Ratcliff

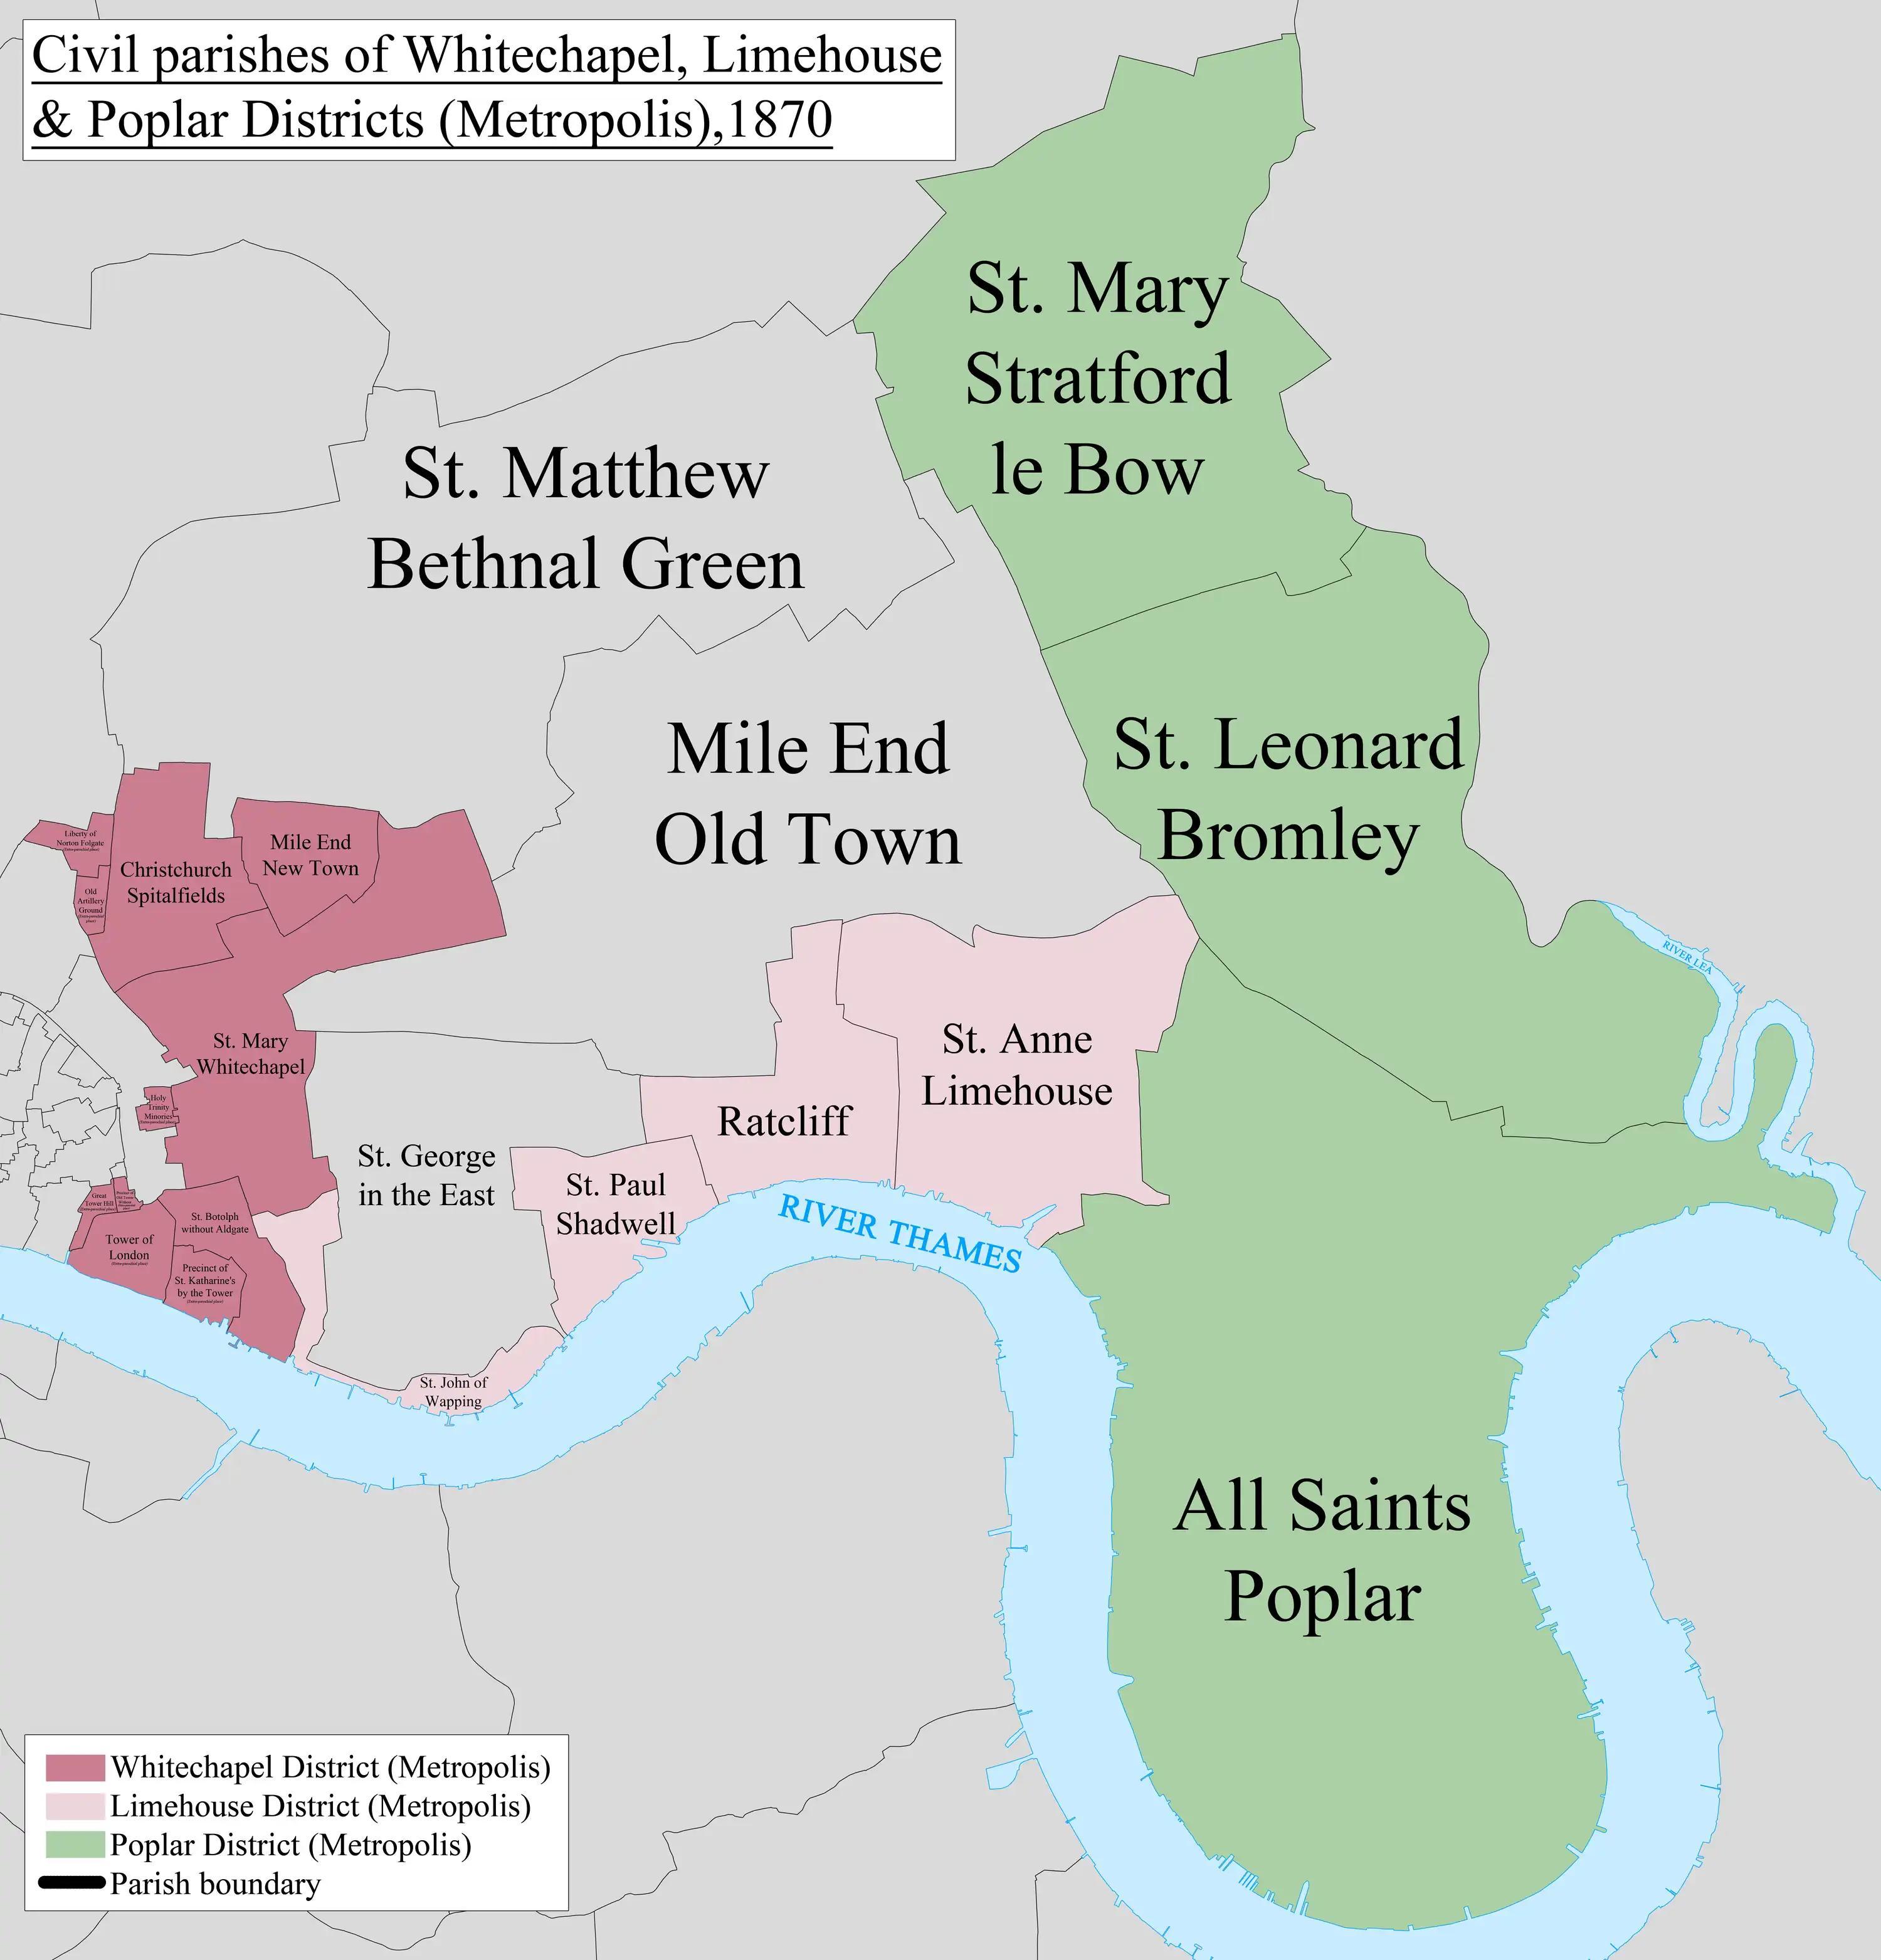
The daughter-parishes of Stepney that would evolve into the modern London Borough of Tower Hamlets

Ratcliffe in earlier times was also known as "sailor town". It was originally known for shipbuilding but from the fourteenth century more for fitting and provisioning ships. In the sixteenth century various voyages of discovery were supplied and departed from Ratcliffe, including those of Willoughby and Frobisher. By the early seventeenth century it had the largest population of any Hamlet (administrative sub-division) in Stepney, with 3500 residents.